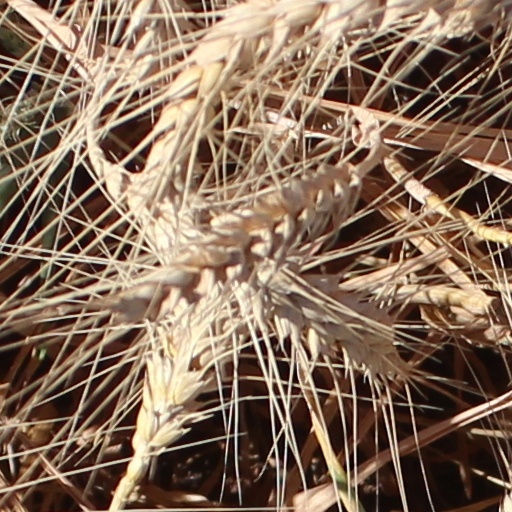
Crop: wheat